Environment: real
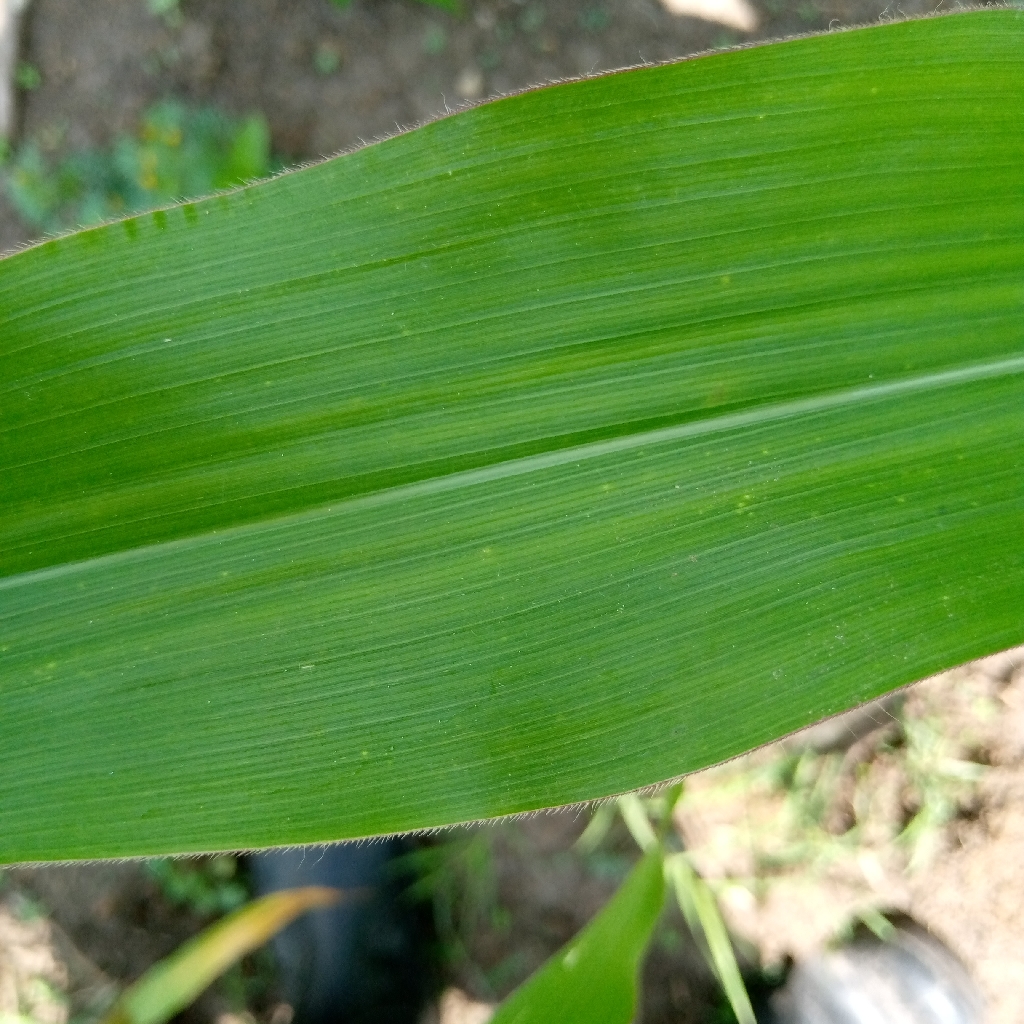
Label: healthy